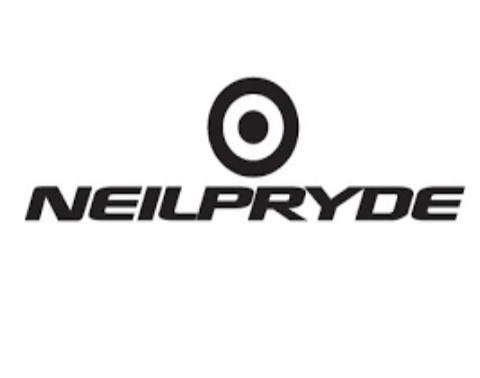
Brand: neil pryde-2
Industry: Sports